Alojz Tkáč

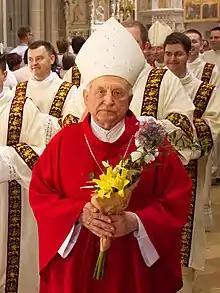
Tkáč in 2019

Monsignor Alojz Tkáč (2 March 1934 – 23 May 2023) was a Slovak Roman Catholic prelate. He was the bishop of Košice from 1990 to 1995, the first archbishop of the Roman Catholic Archdiocese of Košice from 1995 to 2010 and archbishop emeritus until his death.